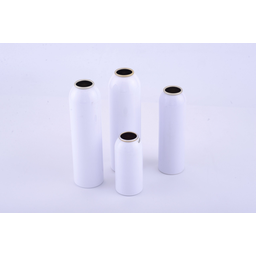
Label: metal